Humboldt 7 massacre

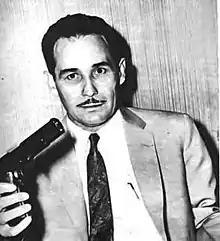
A photograph of Lt. Colonel Esteban Ventura Novo.

Marcos Rodríguez Alfonso ("Marquitos") was a revolutionary and member of the DRE. While Marquitos did not support Batista, he also did not support the use of violence to remove him from power, which put him at odds with the other members of the DRE. Marquitos reportedly betrayed the others over an argument at Humboldt 7, likely over the use of violence, and left the apartment after feeling Westbrook hurt his self-esteem.